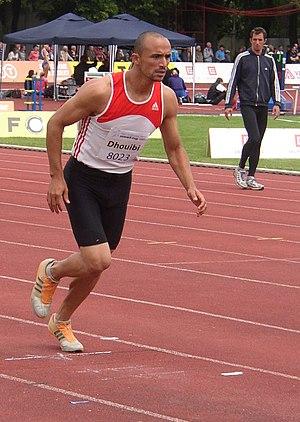
Hamdi Dhouibi, né le 24 janvier 1982 à Kairouan, est un athlète tunisien, spécialiste du décathlon.